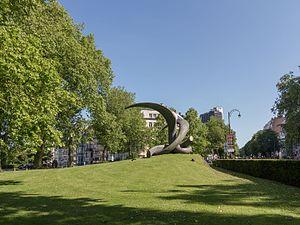
Brussels-Ixelles sculpture Phoenix 44 à l'Avenue Louise
Cet article recense le patrimoine immobilier protégé à Bruxelles-ville. Le patrimoine immobilier protégé fait partie du patrimoine culturel en Belgique.